John W. Sweeterman

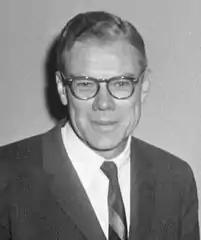
Sweeterman in 1961

John William Sweeterman (1907–1998) was an American newspaperman who was publisher of "The Washington Post" from 1961 to 1968, and who helped engineer the "Post"s 1954 acquisition of the "Washington Times-Herald", which improved the "Post"s struggling financial situation.